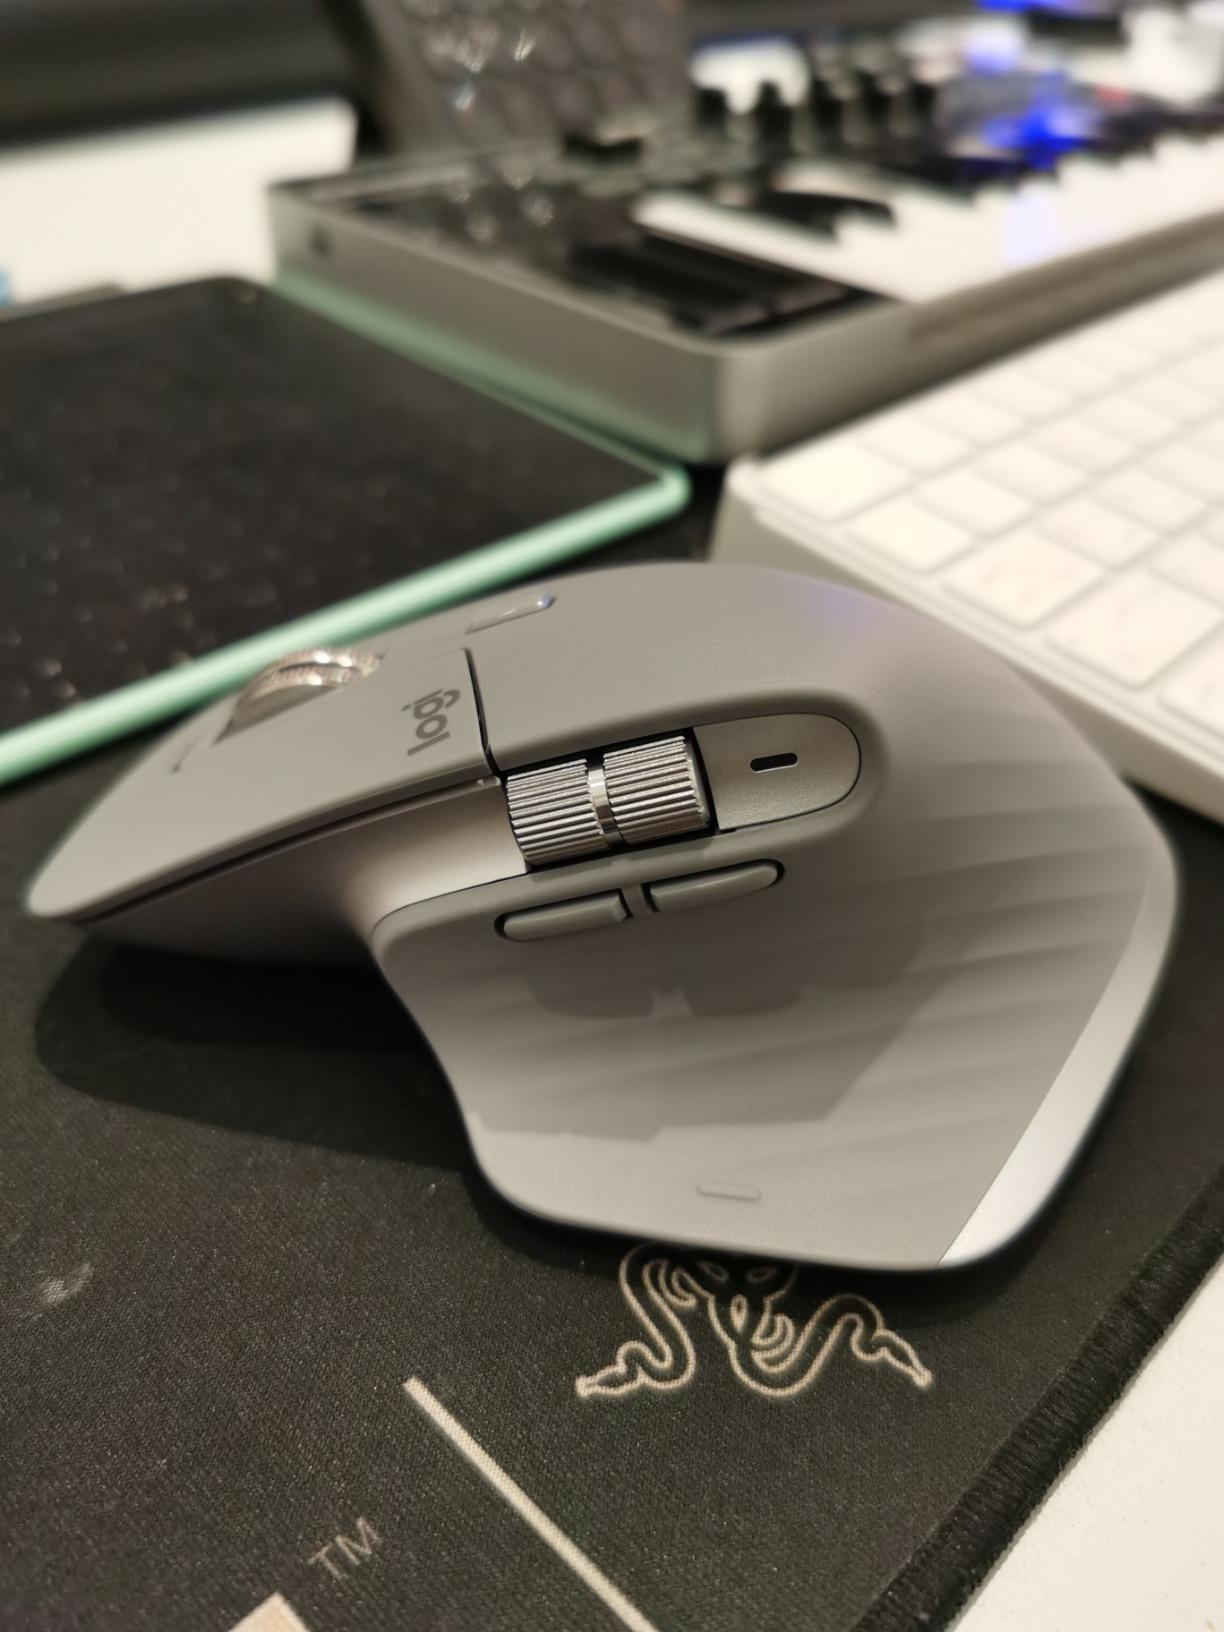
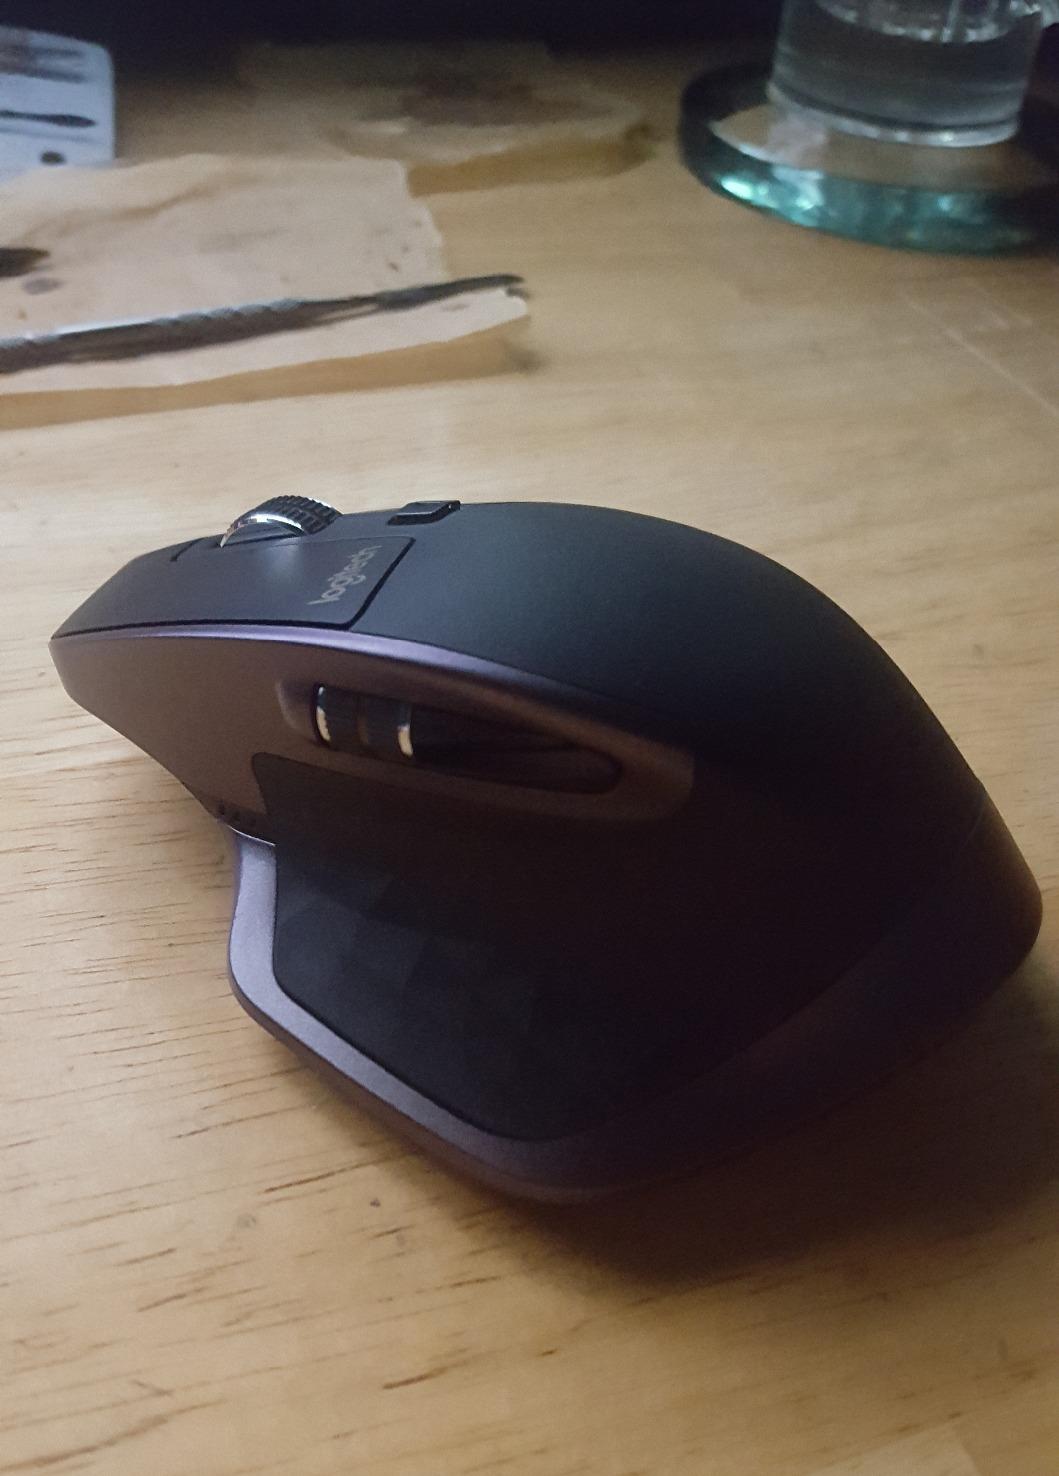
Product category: mouse
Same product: no